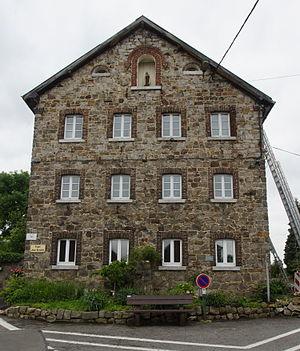
Moresnet (Moresnet-Chapelle), Belgique: Foyer Jean Arnolds